Toy Story 3

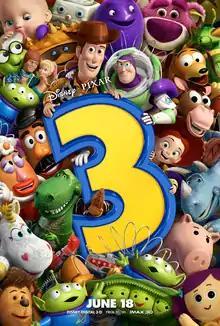
Theatrical release poster

Toy Story 3 is a 2010 American animated comedy-drama film produced by Pixar Animation Studios for Walt Disney Pictures. The third installment in the "Toy Story" film series, it was directed by Lee Unkrich, the editor of the first two films and the co-director of "Toy Story 2", produced by Darla K. Anderson, and written by Michael Arndt. The film's ensemble voice cast includes Tom Hanks, Tim Allen, Joan Cusack, Don Rickles, Wallace Shawn, John Ratzenberger, Estelle Harris, Jeff Pidgeon, Jodi Benson, John Morris, Laurie Metcalf, and R. Lee Ermey. In "Toy Story 3", Andy Davis, now a teenager, is going to college. Woody, Buzz Lightyear and the other toys are accidentally donated to the Sunnyside Daycare center by Andy's mother, and the toys must decide where their loyalties lie.